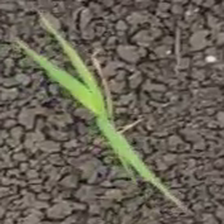
Weed species: Digitaria_SP_(Digitaria Sanguinalis )